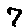
Label: 7